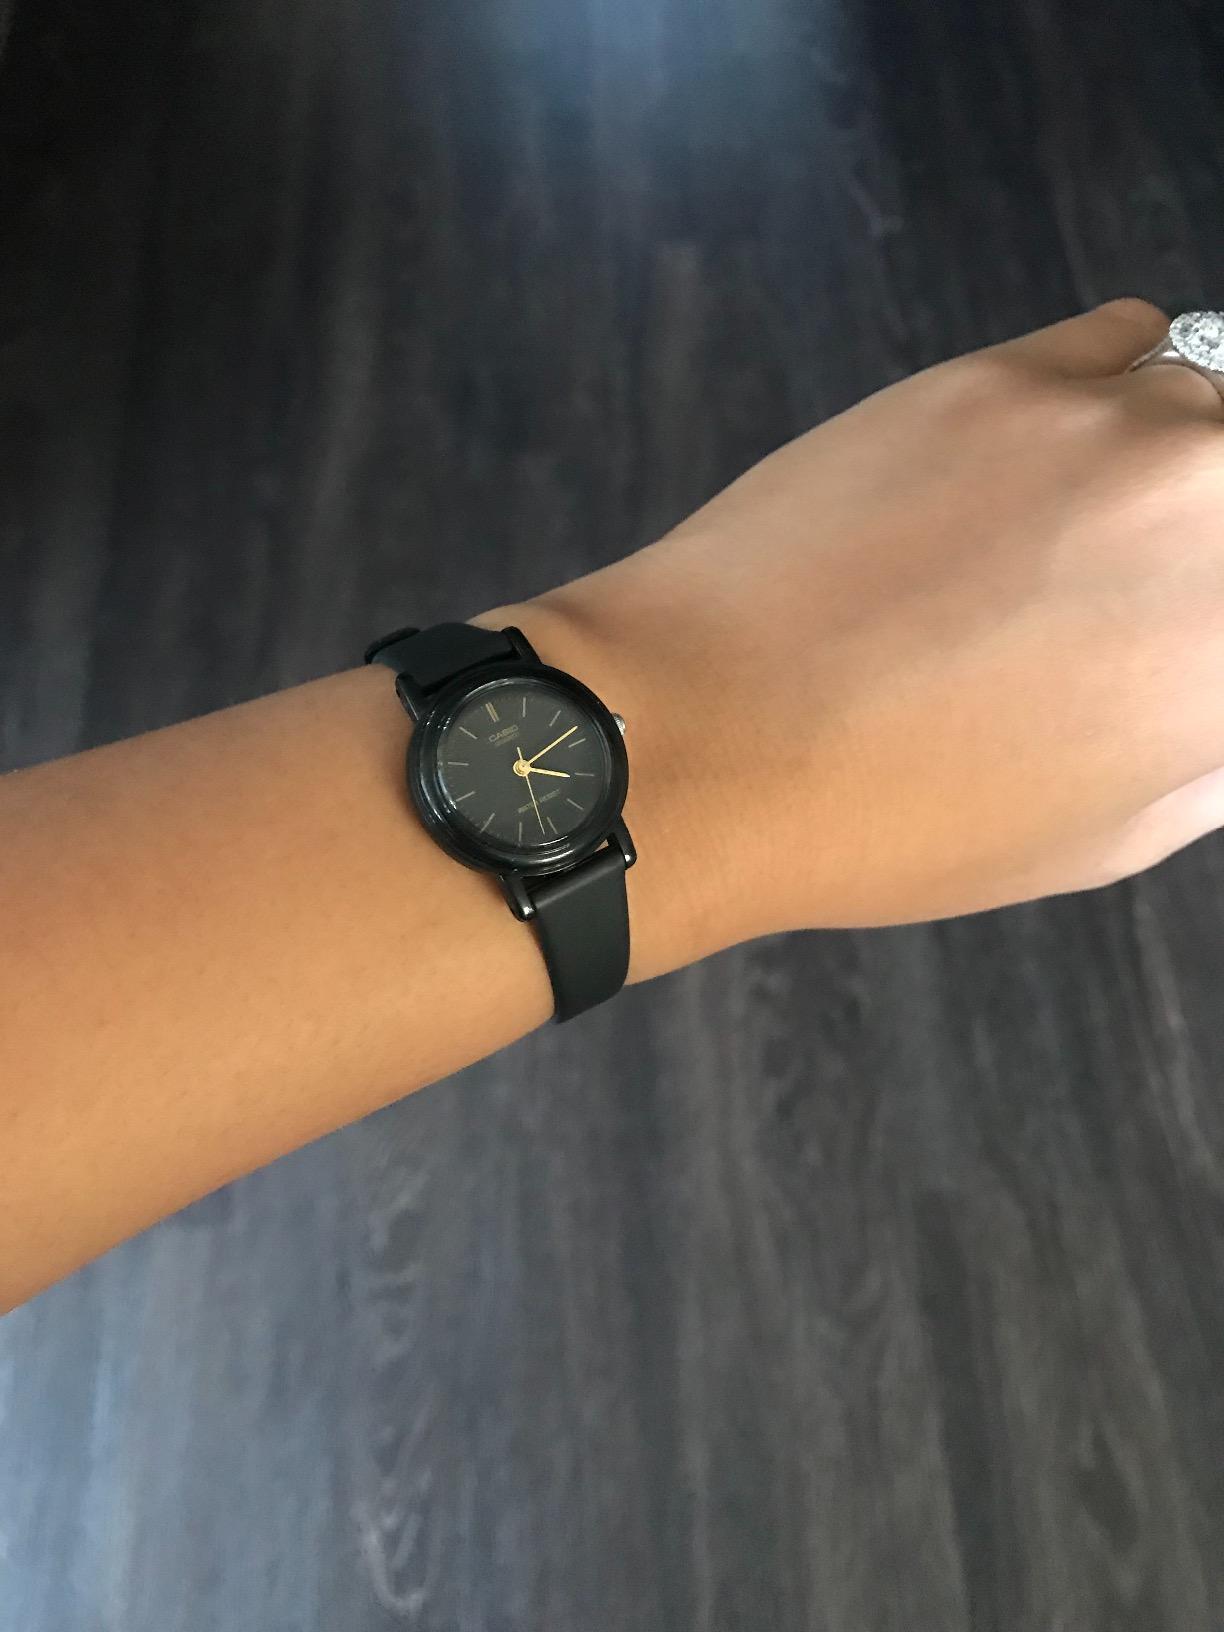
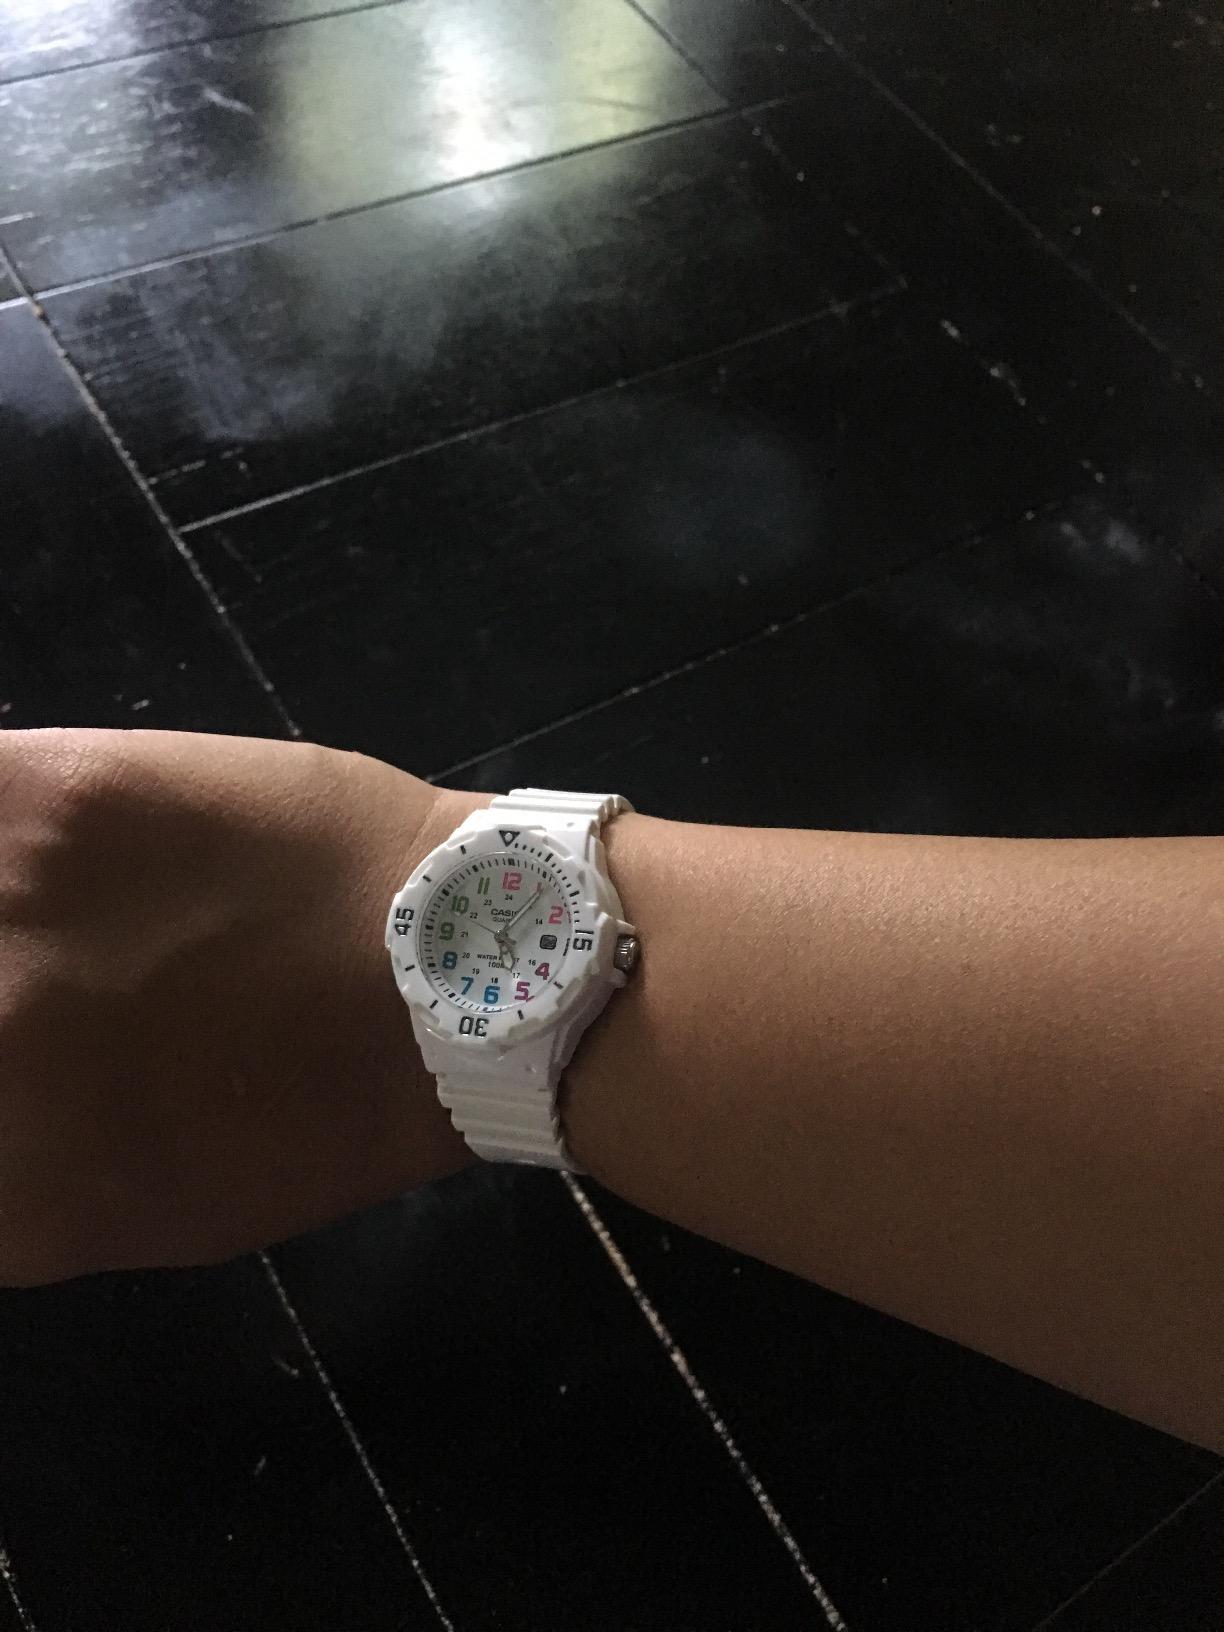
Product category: accessories_watch
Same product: no